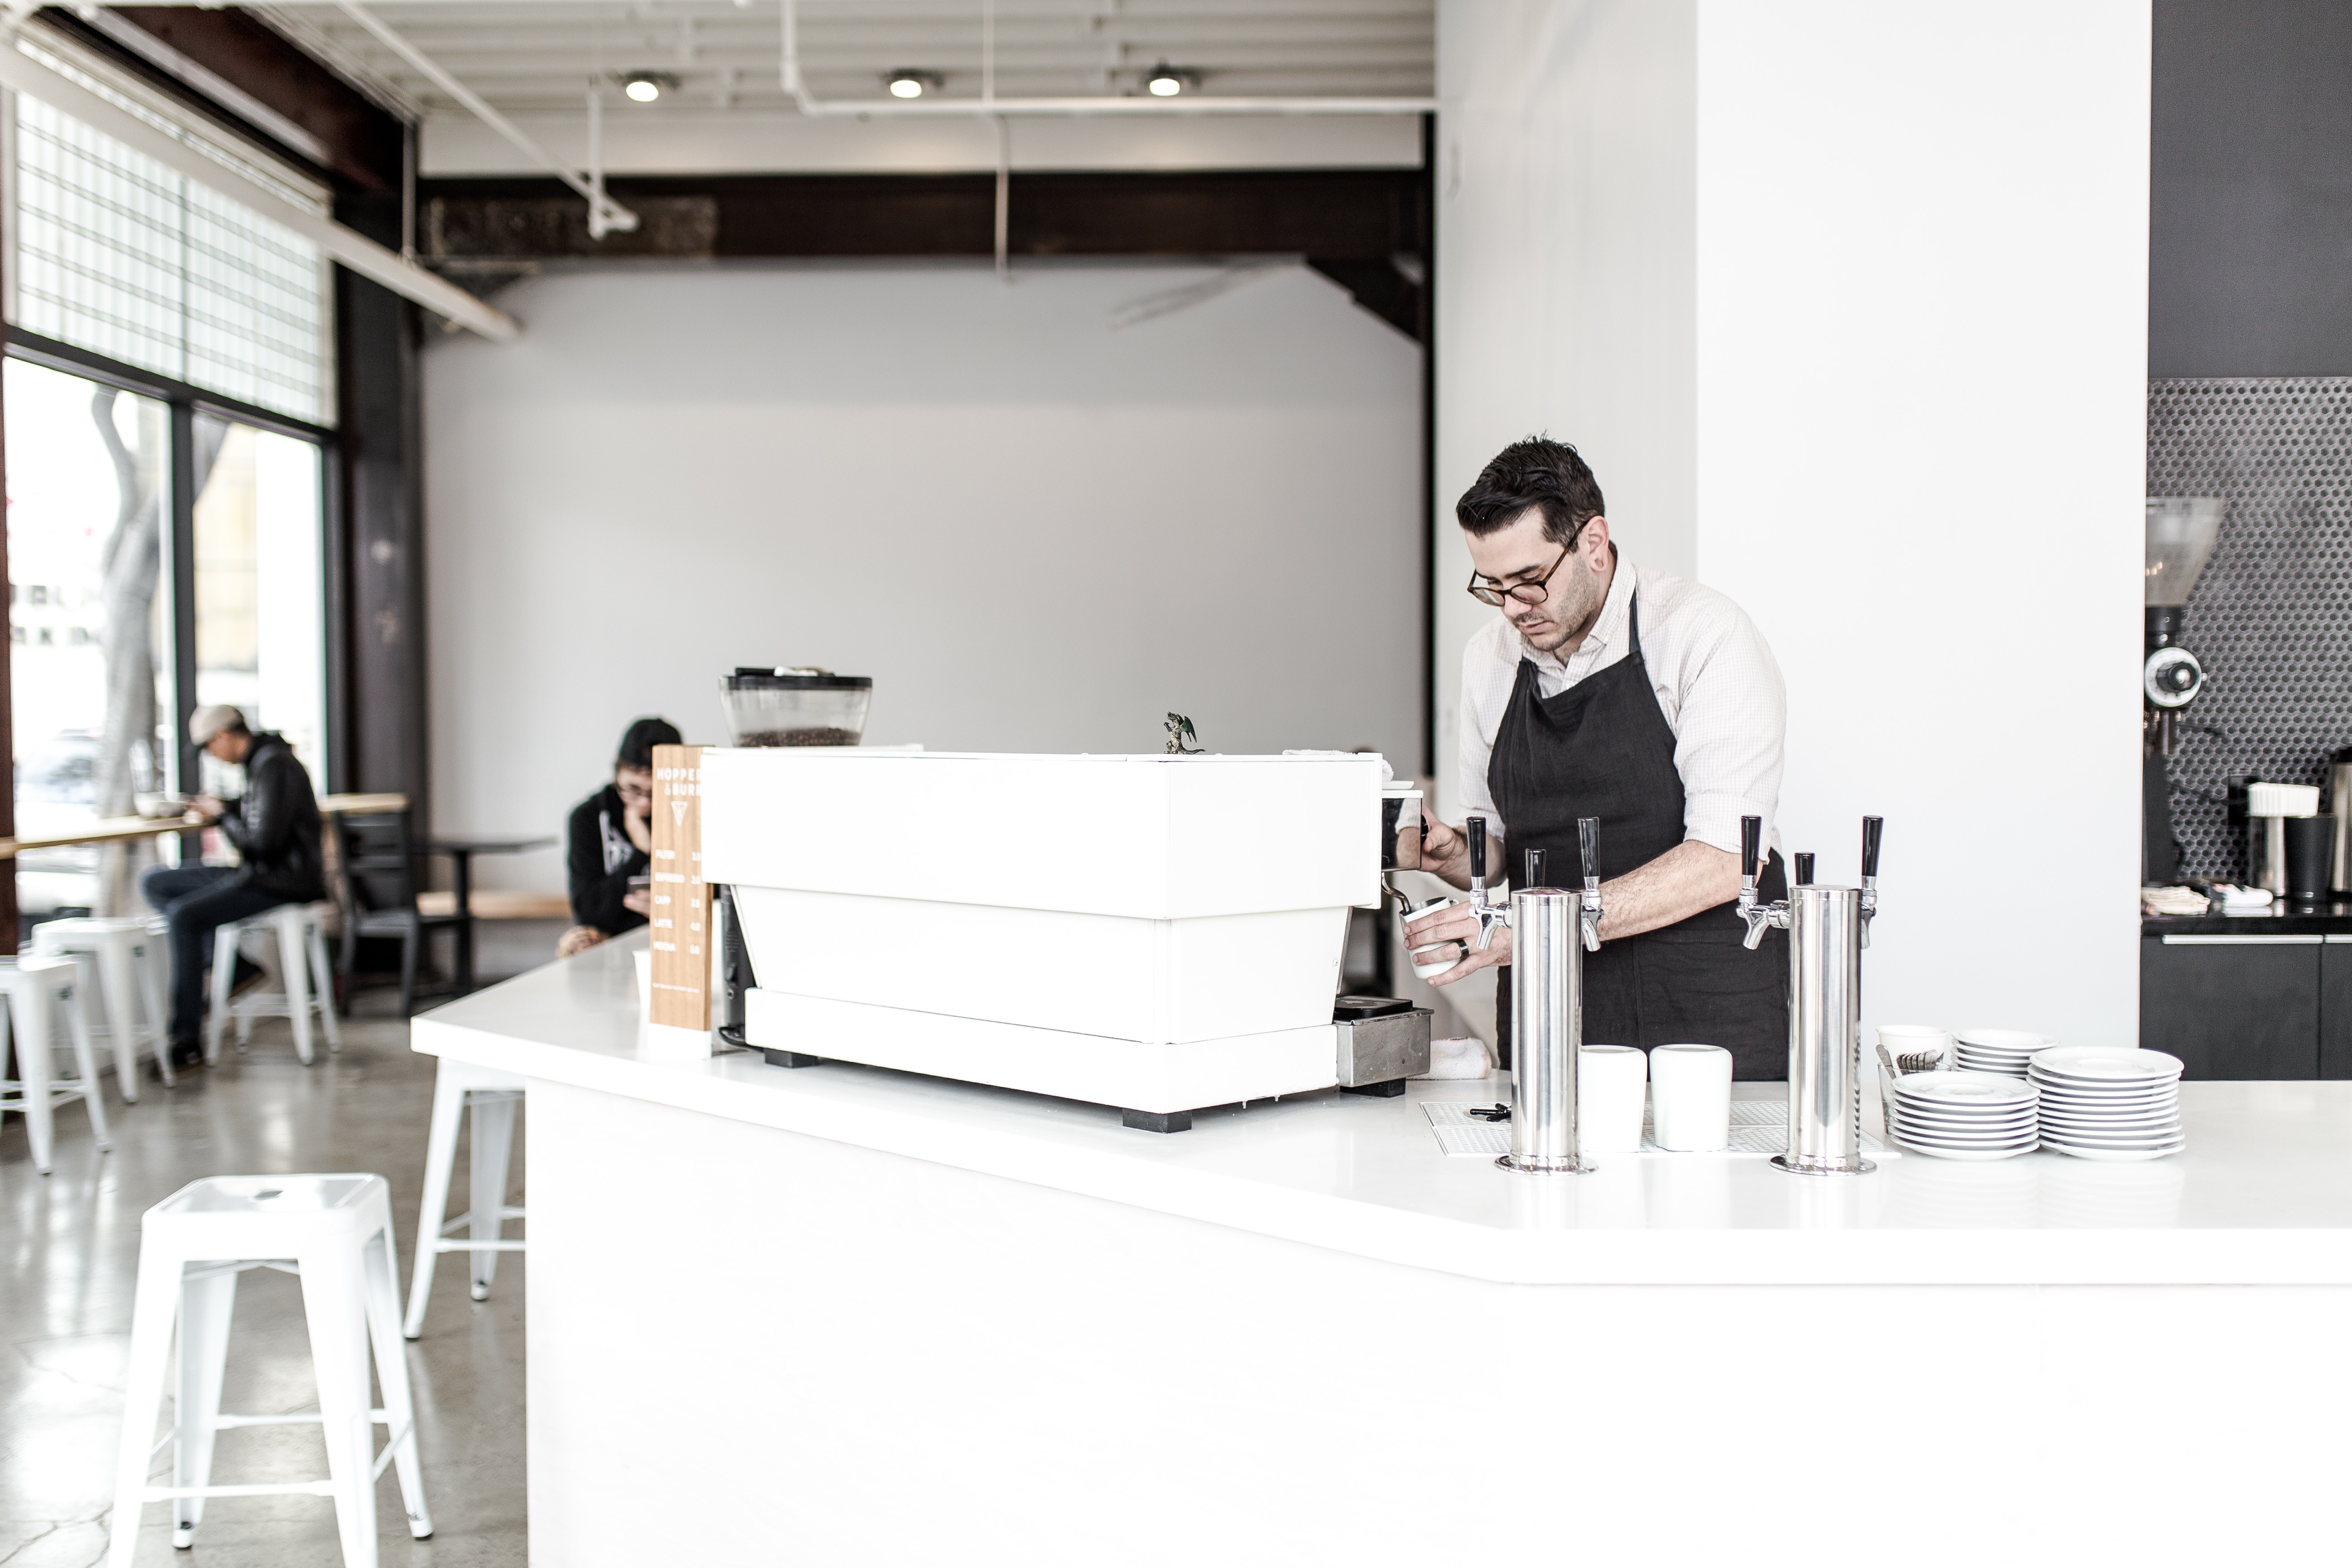
interior design, brand, design